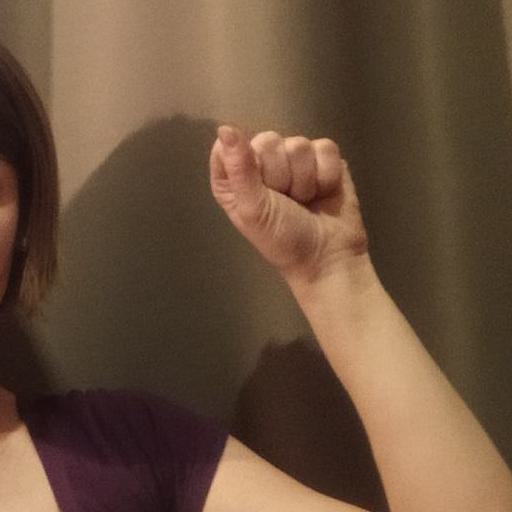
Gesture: fist